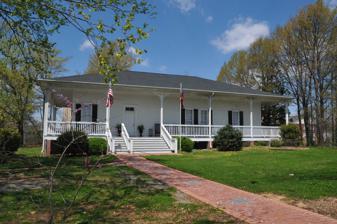
Building: Gainesville Commercial Historic District
Country: United States of America
Year built: 1820
United States historic place Gainesville Commercial Historic District U.S. National Register of Historic Places Location Roughly bounded by Broad St., Maple St., Academy St. and Green St., Gainesville, Georgia Coordinates 34°17′57″N 83°49′37″W / 34.29917°N 83.82694°W / 34.29917; -83.82694 Area 18 acres (7.3 ha) Built 1820 Architectural style Romanesque, Renaissance, et al. NRHP reference No. 02000873 Added to NRHP March 14, 2003 The Gainesville Commercial Historic District in Gainesville, Georgia is an 18-acre (7.3 ha) historic district which is roughly bounded by Broad St., Maple St., Academy St. and Green St.   It was listed on the National Register of Historic Places in 2003. It included 50 contributing buildings , 18 non-contributing buildings, one contributing structure , one contributing site , and a contributing object . It includes: Imperial Pharmacy (1871), Hosch Building (c.1901), Logan Building (1929), separately listed on the National Register Dixie Hunt Hotel (1938), separately listed on the National Register Federal Building and Courthouse , separately listed on the National Register Jackson Building , separately listed on the National Register. Federal Courthouse References